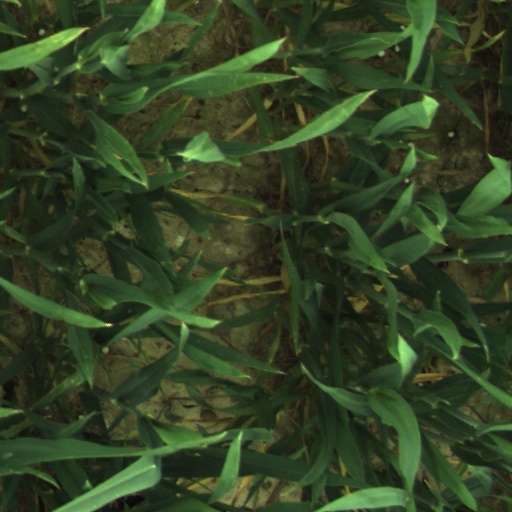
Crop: wheat